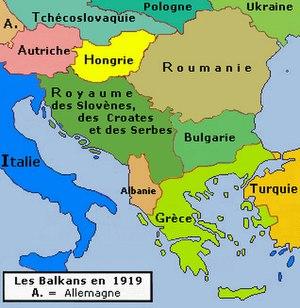
Carte des Balkans en 1919
Par différence de l’histoire naturelle de la péninsule, l’histoire des Balkans concerne les humains de cette région. Elle a produit de fortes convergences génétiques, culturelles et linguistiques. Cette riche histoire humaine est pourtant l’objet d’une multitude de revendications et de controverses nationalistes dues à la « balkanisation » voulue et inaugurée en 1878 par le Congrès de Berlin pour diviser la péninsule en petites puissances rivales, processus qui a fait dire à Winston Churchill : « la région des Balkans a tendance à produire plus d’histoire qu'elle ne peut en consommer ».
L'histoire de la Croatie est marquée par une alternance entre périodes d'indépendance et périodes d'intégration dans un État multinational.
L’Albanie est une république d’Europe du Sud, à l’ouest de la péninsule des Balkans, avec une ouverture sur la mer Adriatique et sur la mer Ionienne. Le pays a une frontière au nord avec le Monténégro, au nord-est avec le Kosovo, à l’est avec la république de Macédoine et au sud avec la Grèce.
L'Histoire de la Hongrie remonte au haut Moyen Âge, lorsque la plaine de Pannonie est colonisée par les Magyars, un peuple nomade venu du centre-nord de la Russie actuelle. En 895 est fondée une principauté, puis en 1000 le royaume de Hongrie qui existe jusqu'en 1946 à l'exception d'un court intermède républicain entre 1918 et 1919. Au sortir de la Seconde Guerre mondiale, la République est de nouveau proclamée. Elle devient une République populaire après la prise du pouvoir par les communistes. En 1956, le régime est fortement ébranlé par l'insurrection de Budapest, mais se maintient grâce à l'aide des Soviétiques. En 1989, au moment de la chute des régimes communistes en Europe, la Hongrie met fin au régime de parti unique et adopte la démocratie.
Cet article relate les faits saillants de l'histoire de la Bosnie-Herzégovine, un pays d'Europe du Sud situé dans la péninsule des Balkans.